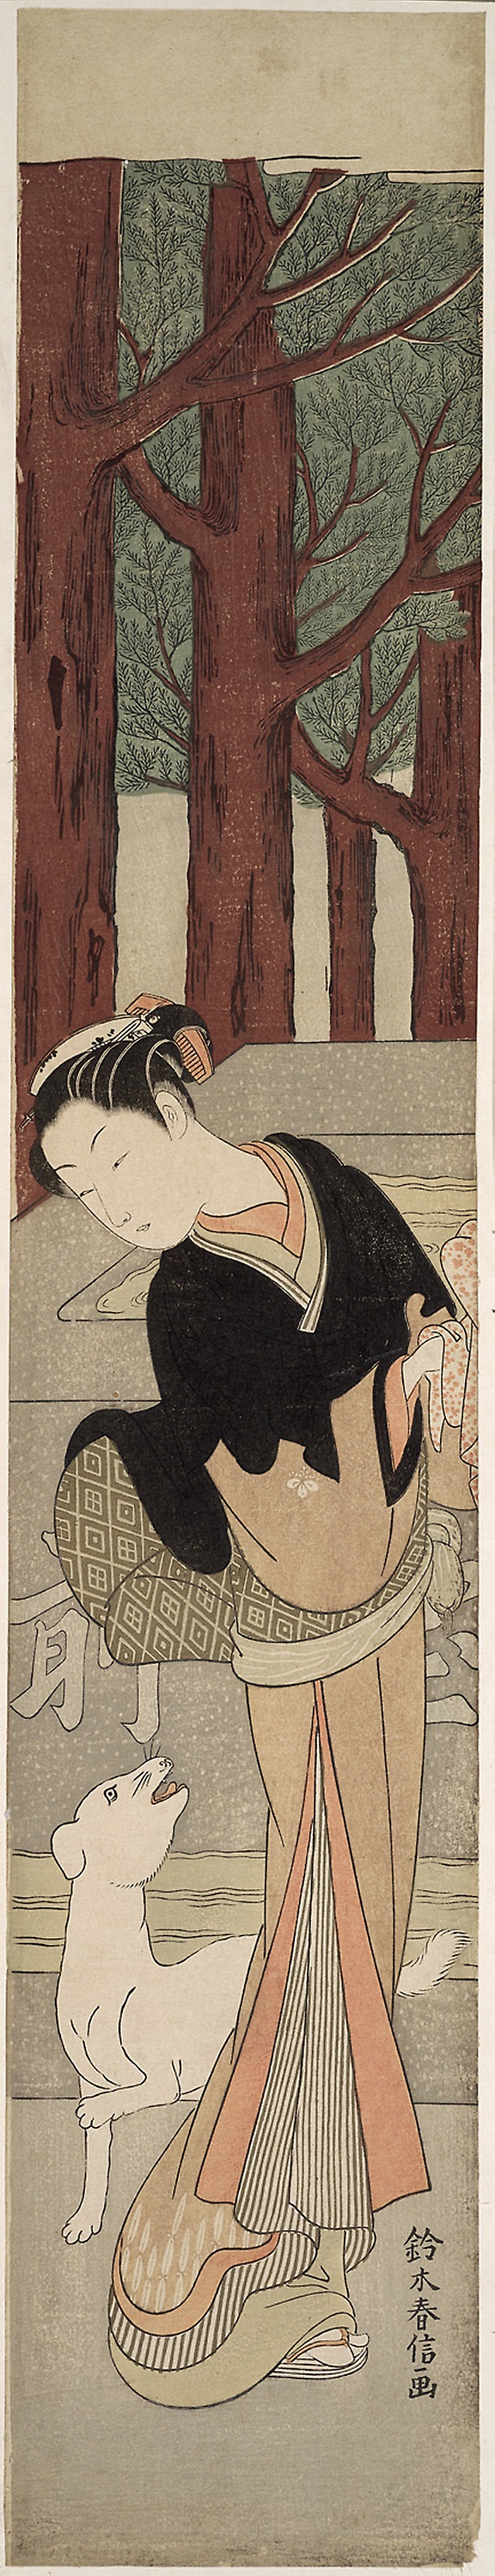
art, illustration, poster, printmaking, modern art, visual arts, artwork, painting